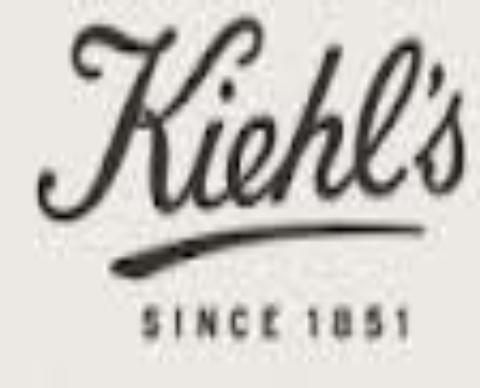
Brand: Kiehl's
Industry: Necessities